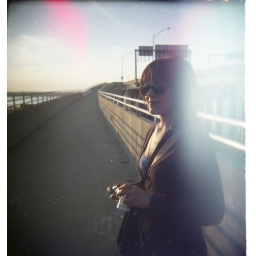
bridge over elizabeth river